Mount Greylock

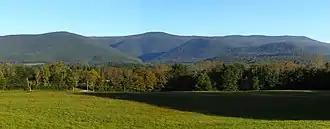
A view of the Mount Greylock Range from South Williamstown (from the west). The Hopper, a two-pronged hollow, is centered below the summit.

Mount Greylock is part of an massif called the "Greylock Range" near the Hoosic River, which hooks around the mountain on its eastern and northern footings. Various summits include Saddle Ball Mountain, along with Mount Fitch and others.